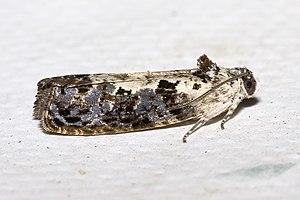
Hedya salicella est un insecte lépidoptère de la famille des Tortricidae.